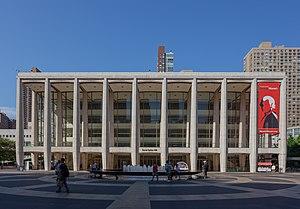
Film au Lincoln Center, anciennement connu sous le nom de Film Society of Lincoln Center est une organisation de présentation de films basée à New York, aux États-Unis. Fondée en 1969 par trois dirigeants du Lincoln Center— William F. May, Martin E. Segal et Schuyler G. Chapin — la société cinématographique met en lumière le cinéma indépendant américain et le cinéma mondial, et reconnaît et soutient les nouveaux cinéastes.